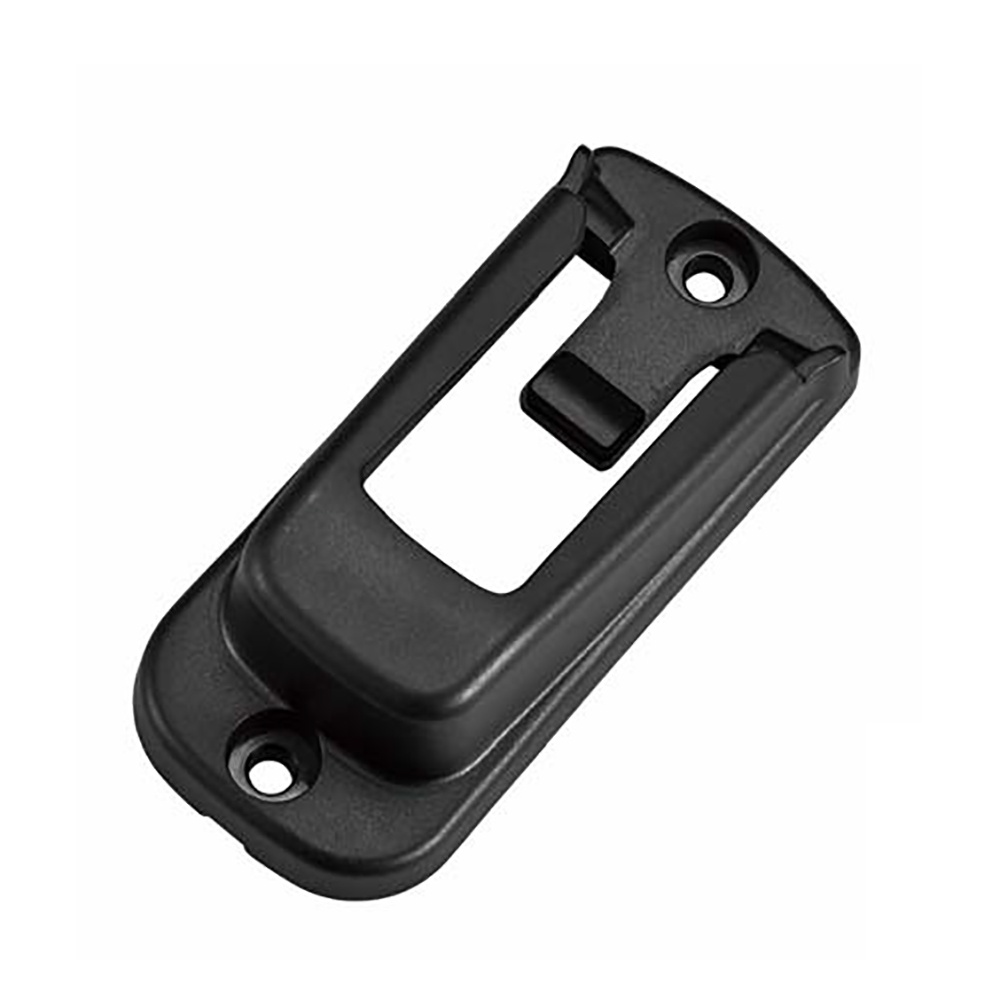
Standard Horizon Handheld VHF Hangar Bracket [SCH-11]
Handheld VHF Hangar Bracket The SCH-11 Hangar Bracket is designed tosecure all Standard Horizon Handheld VHFradios to a bulkhead. By sliding the Belt Clip into the Hangar Bracket the radio will stay secure on any bulkhead or vertical surface. Specifications: Type: Mounting Brackets Box Dimensions: 1"H x 2"W x 3"L WT: 0.1 lbs UPC: 788026160945
Brand: Standard Horizon
Category: Electronics > Marine Electronics > Marine Radios